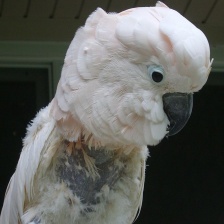
Species: COCKATOO
Scientific name: CACATUIDAE
ImageNet parent category: sulphur-crested_cockatoo